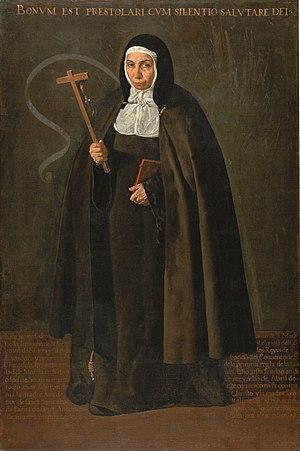
La Vénérable Mère Jerónima de la Fuente est une huile sur toile peinte par Velázquez en 1620. Il en existe deux versions avec de légères différences. Les deux proviennent du couvent Sainte-Isabelle la Royale de Tolède d’où elles sortirent en 1931. L’une est conservée au musée du Prado de Madrid depuis 1944, l’autre a intégré une collection particulière.
Liste des tableaux de Diego Vélasquez.
Diego Rodríguez de Silva y Velázquez, dit Diego Velázquez, ou Diego Vélasquez en français, né puis baptisé à Séville le 6 juin 1599 et mort à Madrid le 6 août 1660, est un peintre baroque espagnol.